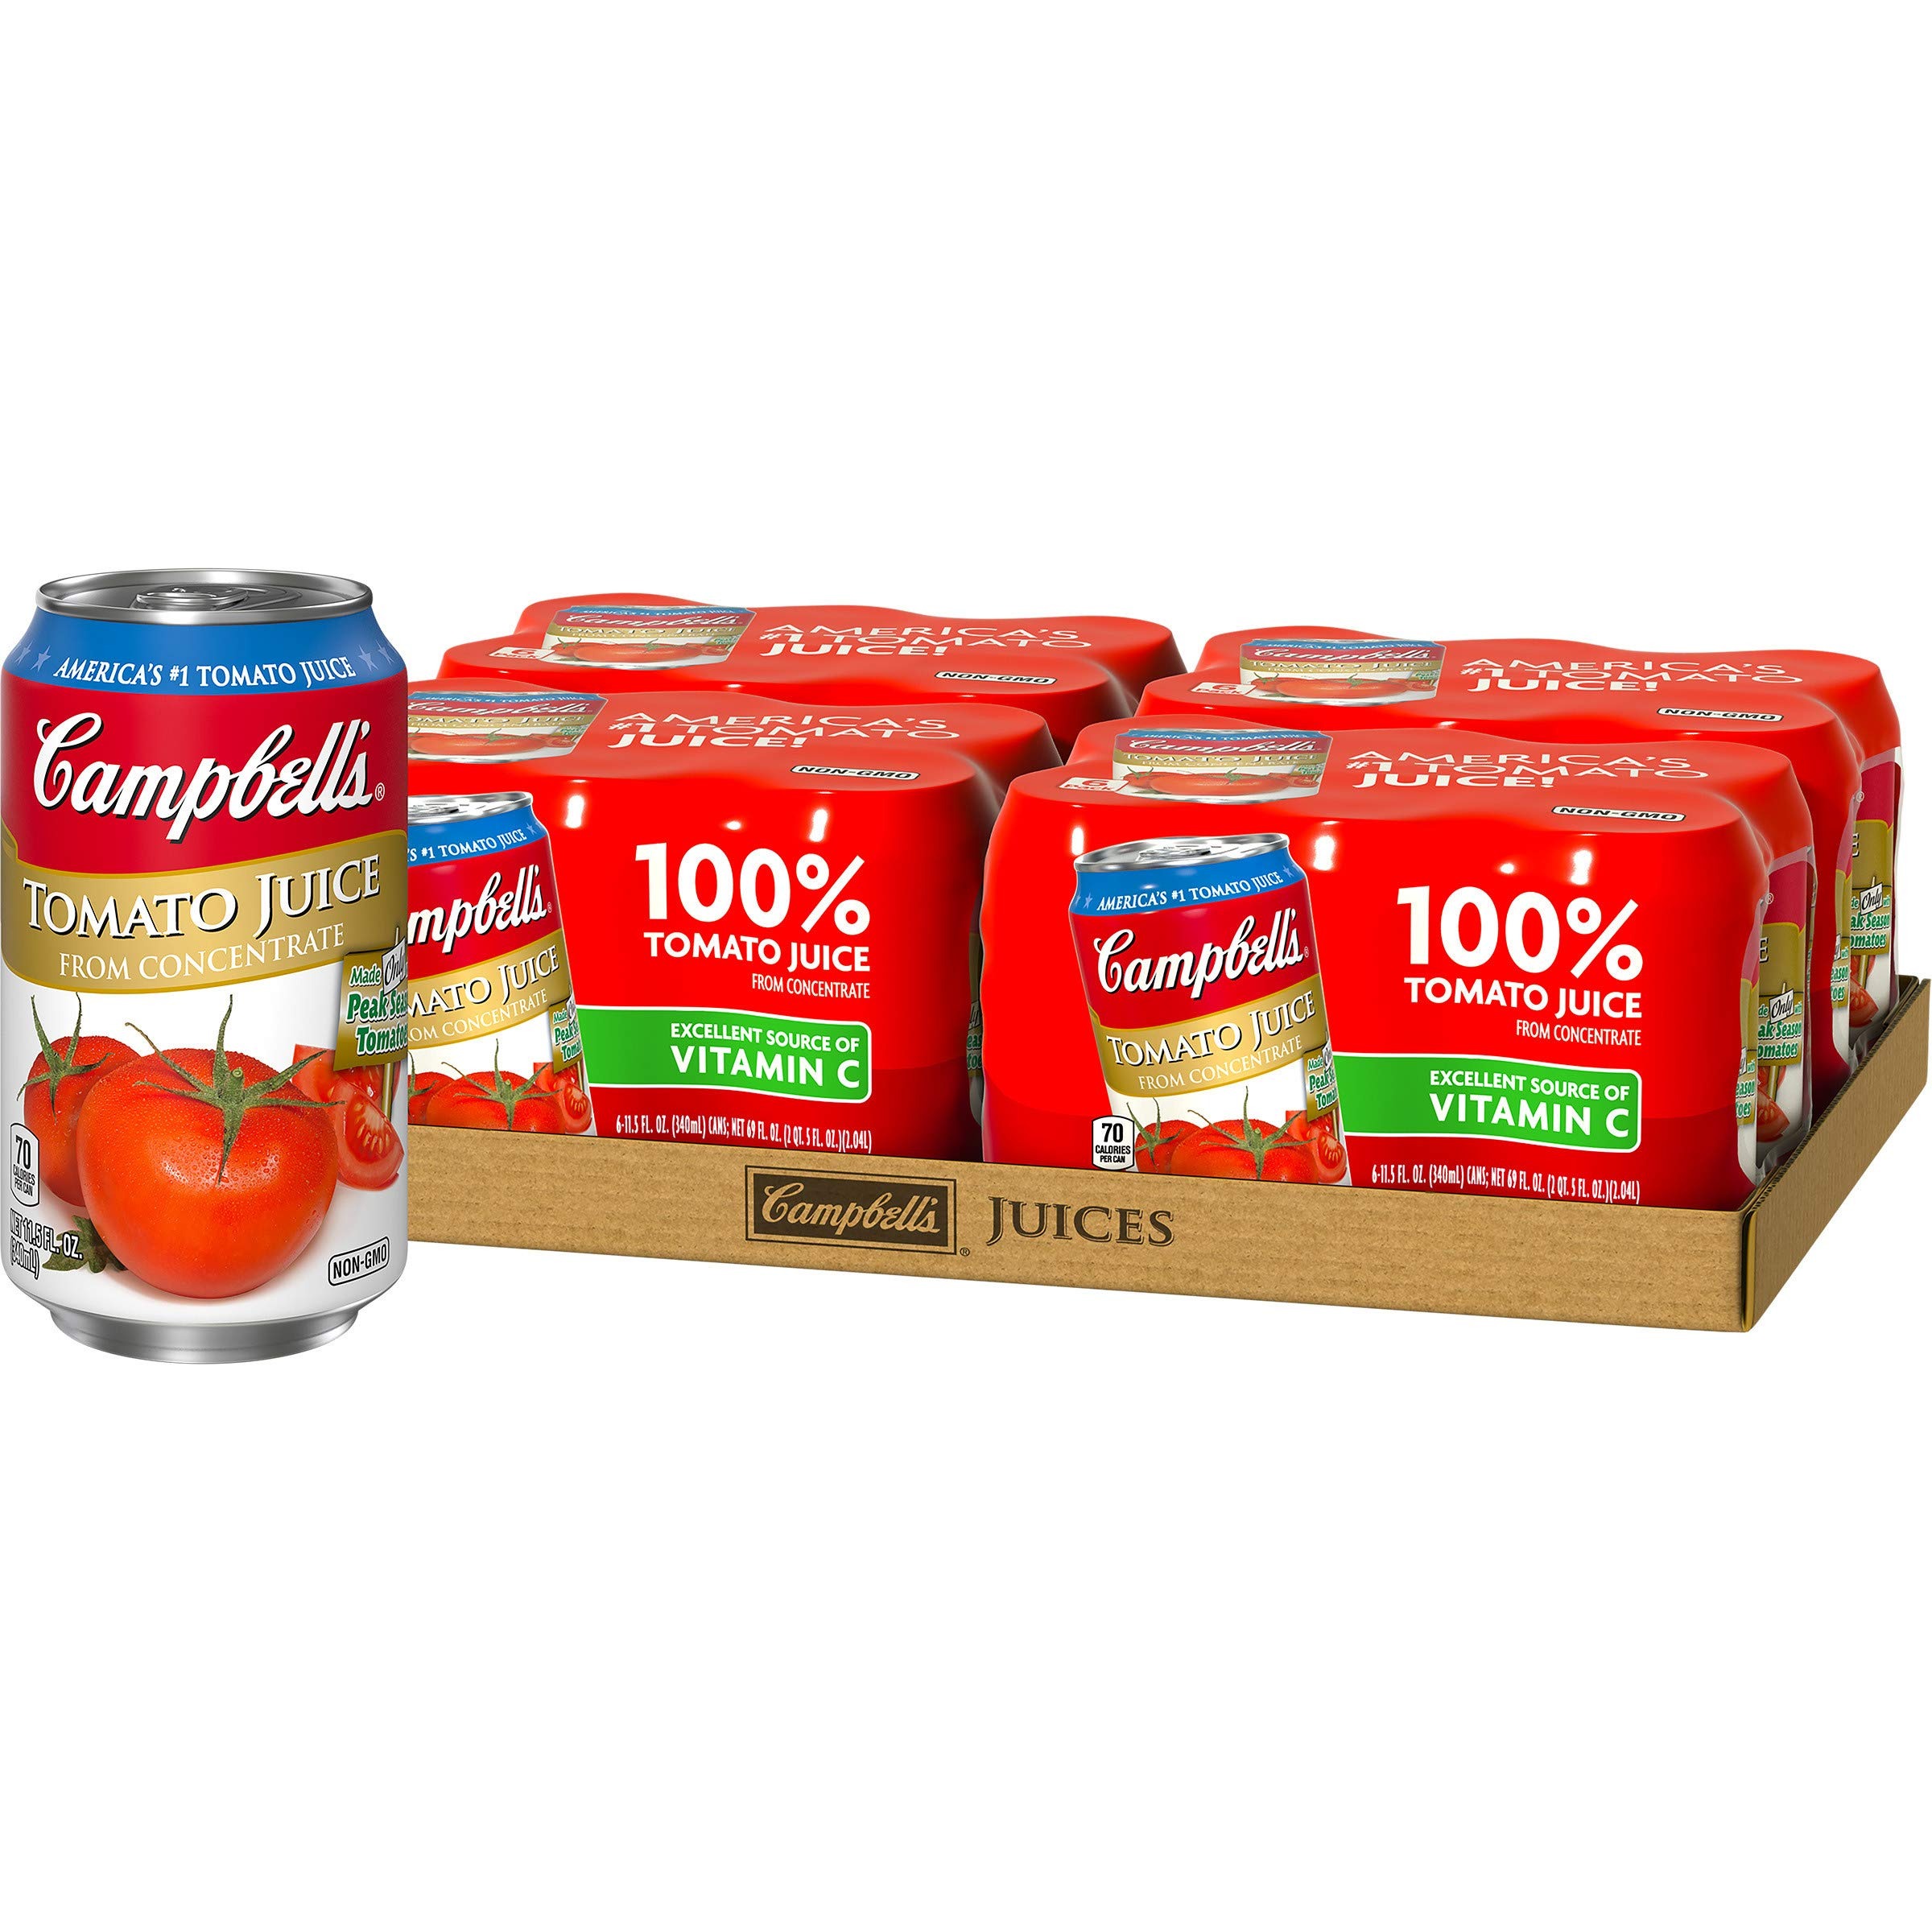
Item Name: Campbell's Tomato Juice, 11.5 Ounce (Pack of 6)
Bullet Point 1: 100% tomato juice
Bullet Point 2: 70 calories per can
Bullet Point 3: Excellent source of vitamin C
Bullet Point 4: Gluten Free
Bullet Point 5: Grab & go for anytime, anywhere convenience
Value: 69.0
Unit: Ounce

Price: 10.04